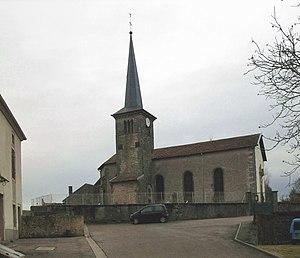
L'église Saint-Martin à Hennecourt
Hennecourt est une commune française située dans le département des Vosges, en région Grand Est.